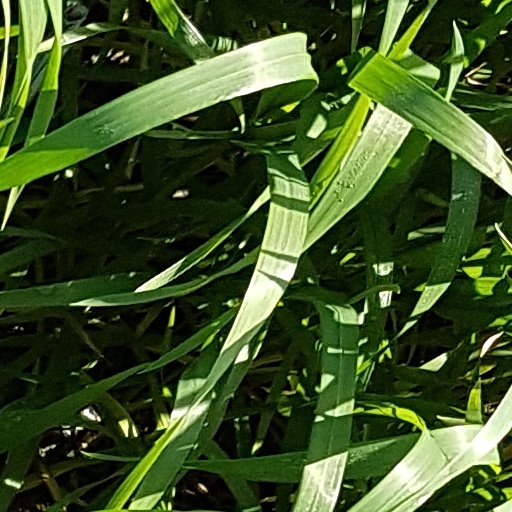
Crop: wheat